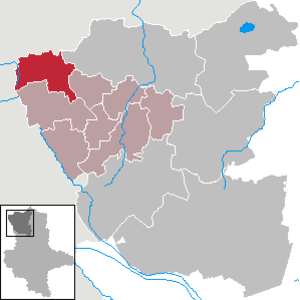
Dähre est une commune allemande située dans l'arrondissement d'Altmark-Salzwedel et l'état de Saxe-Anhalt. La commune appartient à la communauté d'administration de Beetzendorf-Diesdorf.